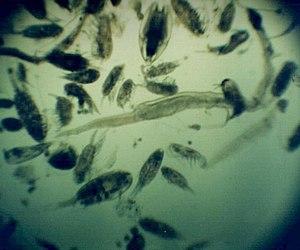
L'hypothèse Gaïa, appelée également hypothèse biogéochimique, est une hypothèse controversée, initialement avancée en 1970 par le climatologue anglais James Lovelock en collaboration avec la microbiologiste américaine Lynn Margulis, mais également évoquée par d'autres scientifiques avant eux, selon laquelle la Terre serait « un système physiologique dynamique qui inclut la biosphère et maintient notre planète depuis plus de trois milliards d'années en harmonie avec la vie ».